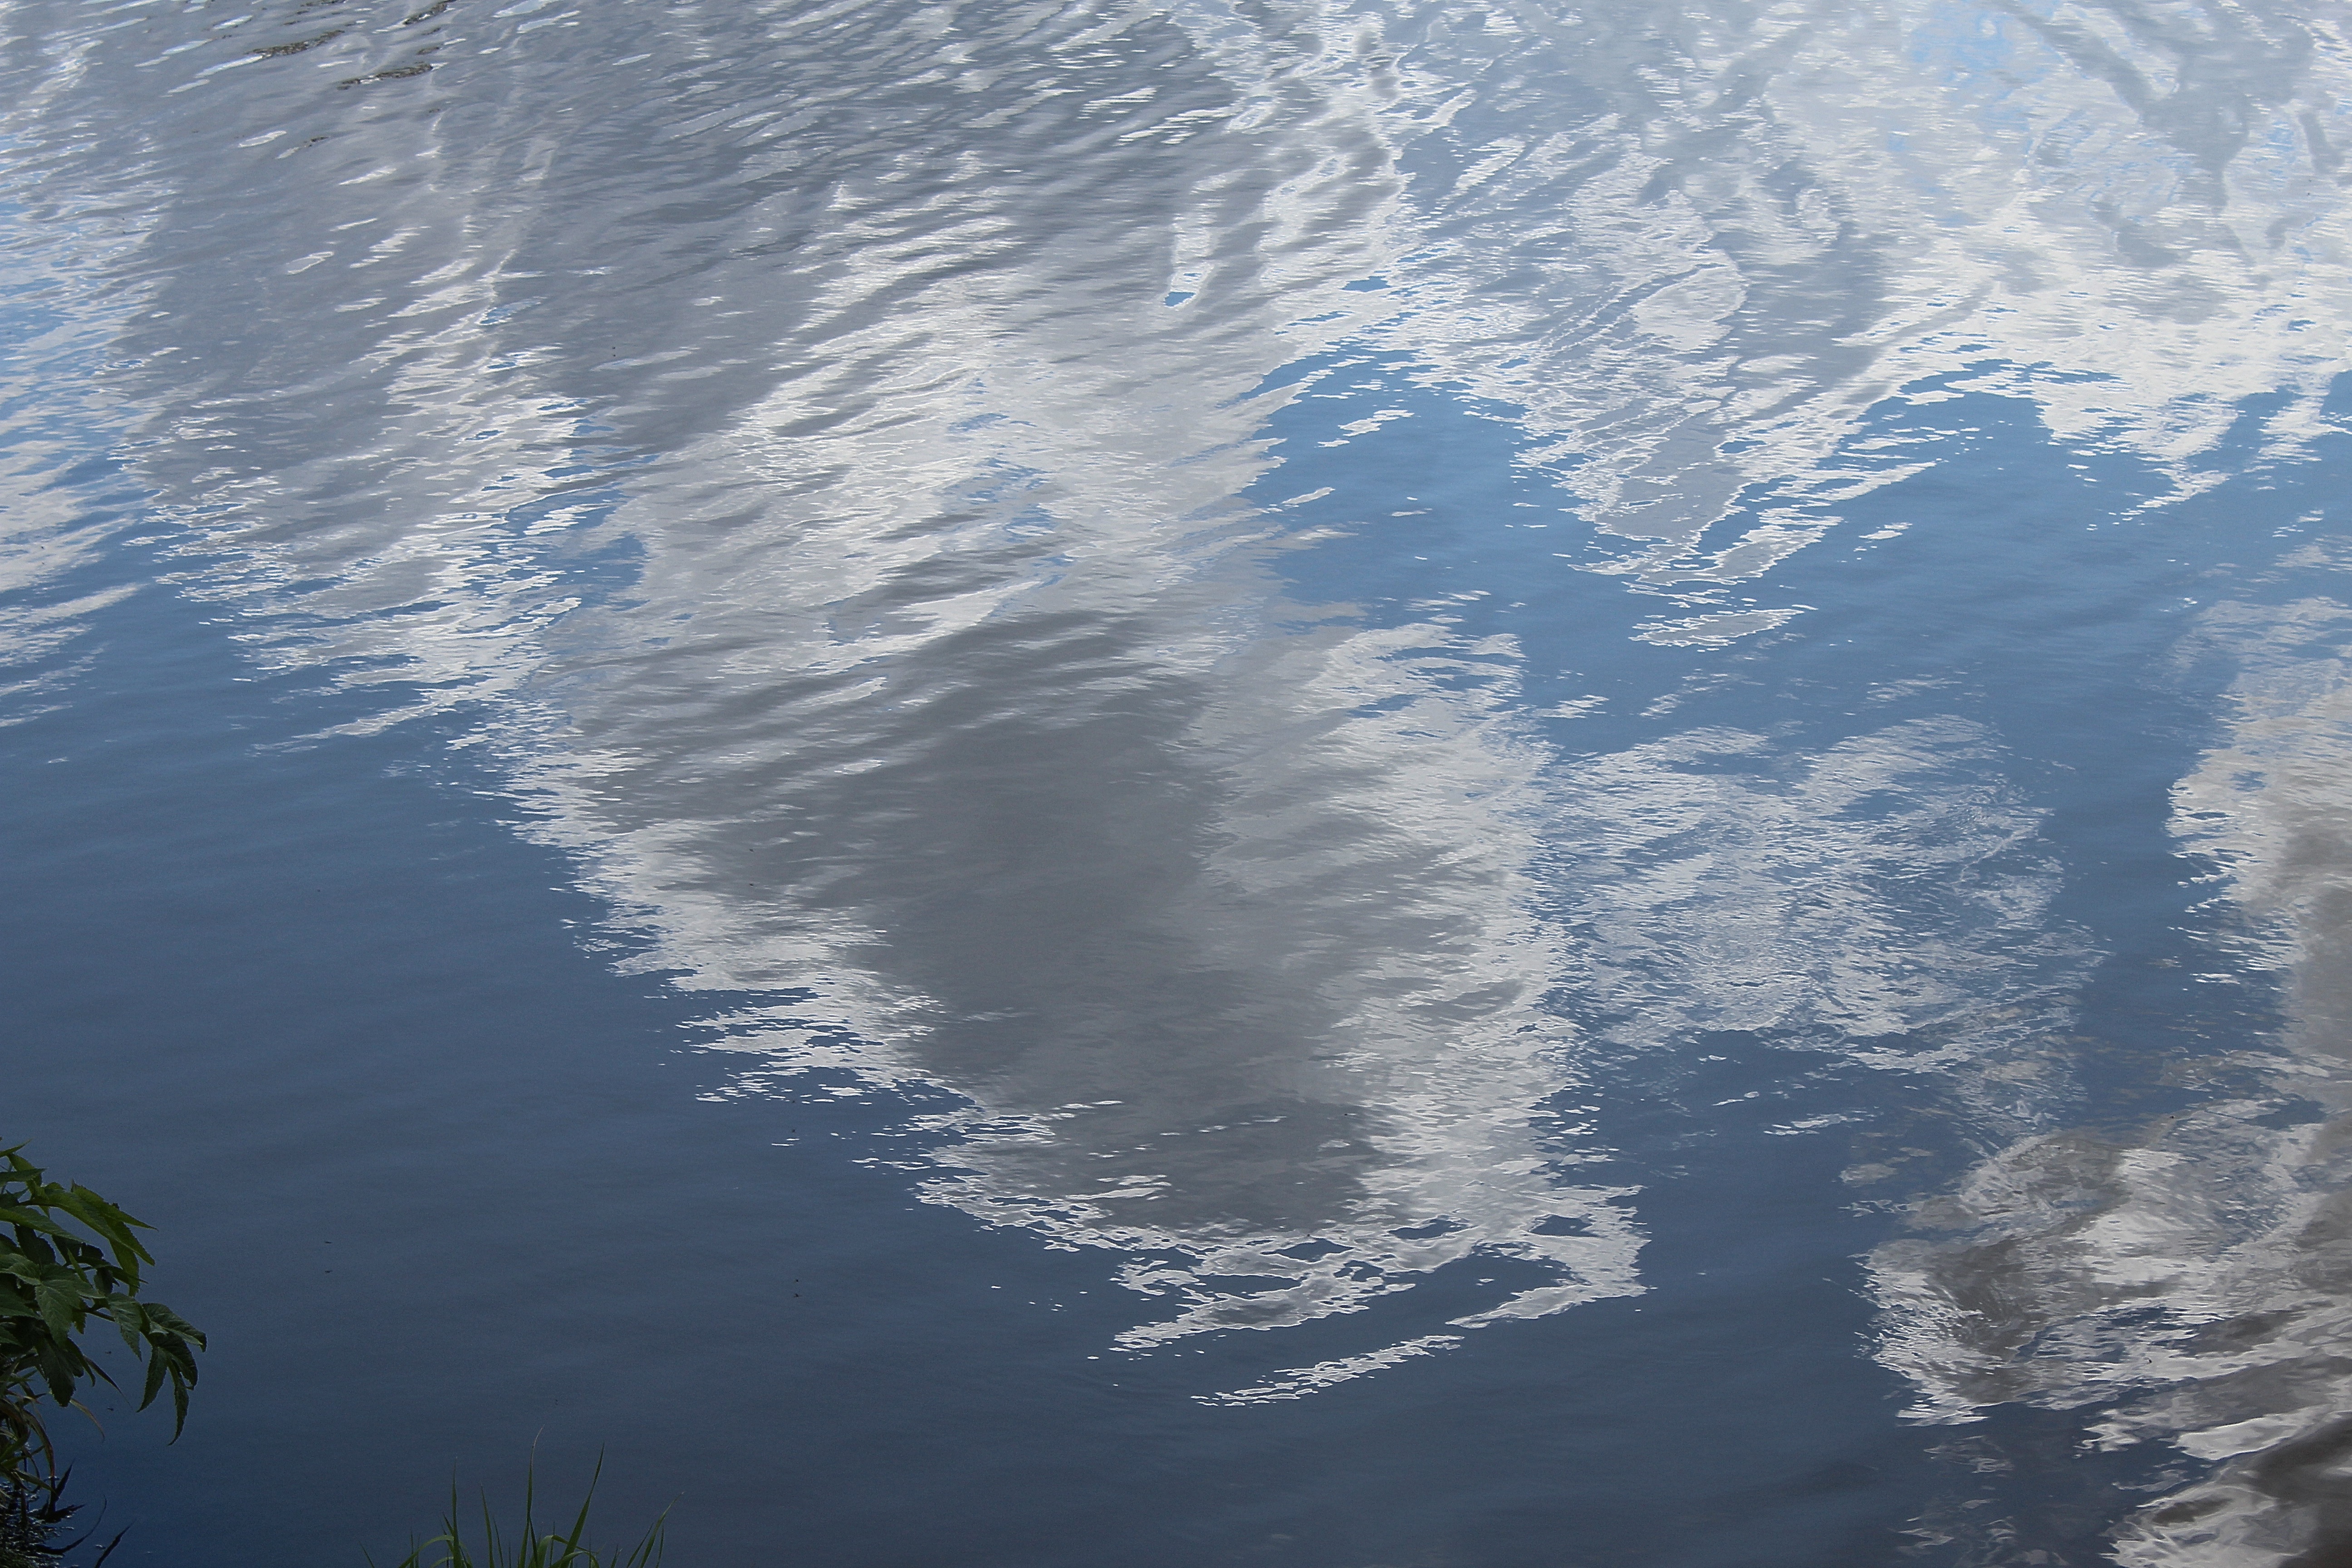
sea, coast, water, nature, ocean, horizon, mountain, cloud, sky, sunlight, morning, wave, lake, atmosphere, ice, reflection, weather, clouds, mirroring, water surface, aerial photography, atmospheric phenomenon, atmosphere of earth, wind wave